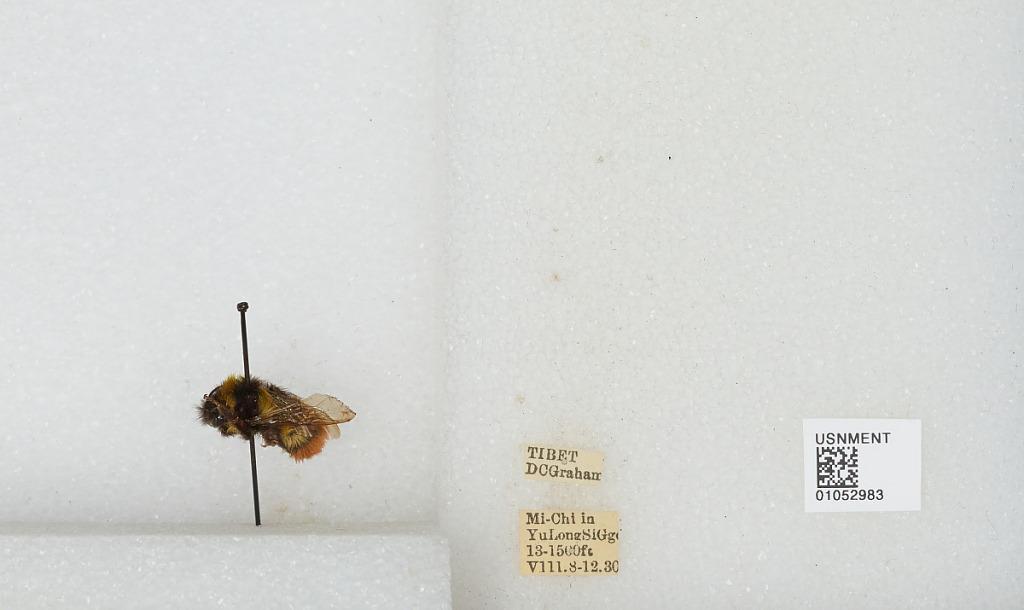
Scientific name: Bombus sp.
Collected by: D. Graham
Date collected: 1930-8-8
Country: China
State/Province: Tibet Autonomous Region
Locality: Mi-Chi in Yu Long Si Gg